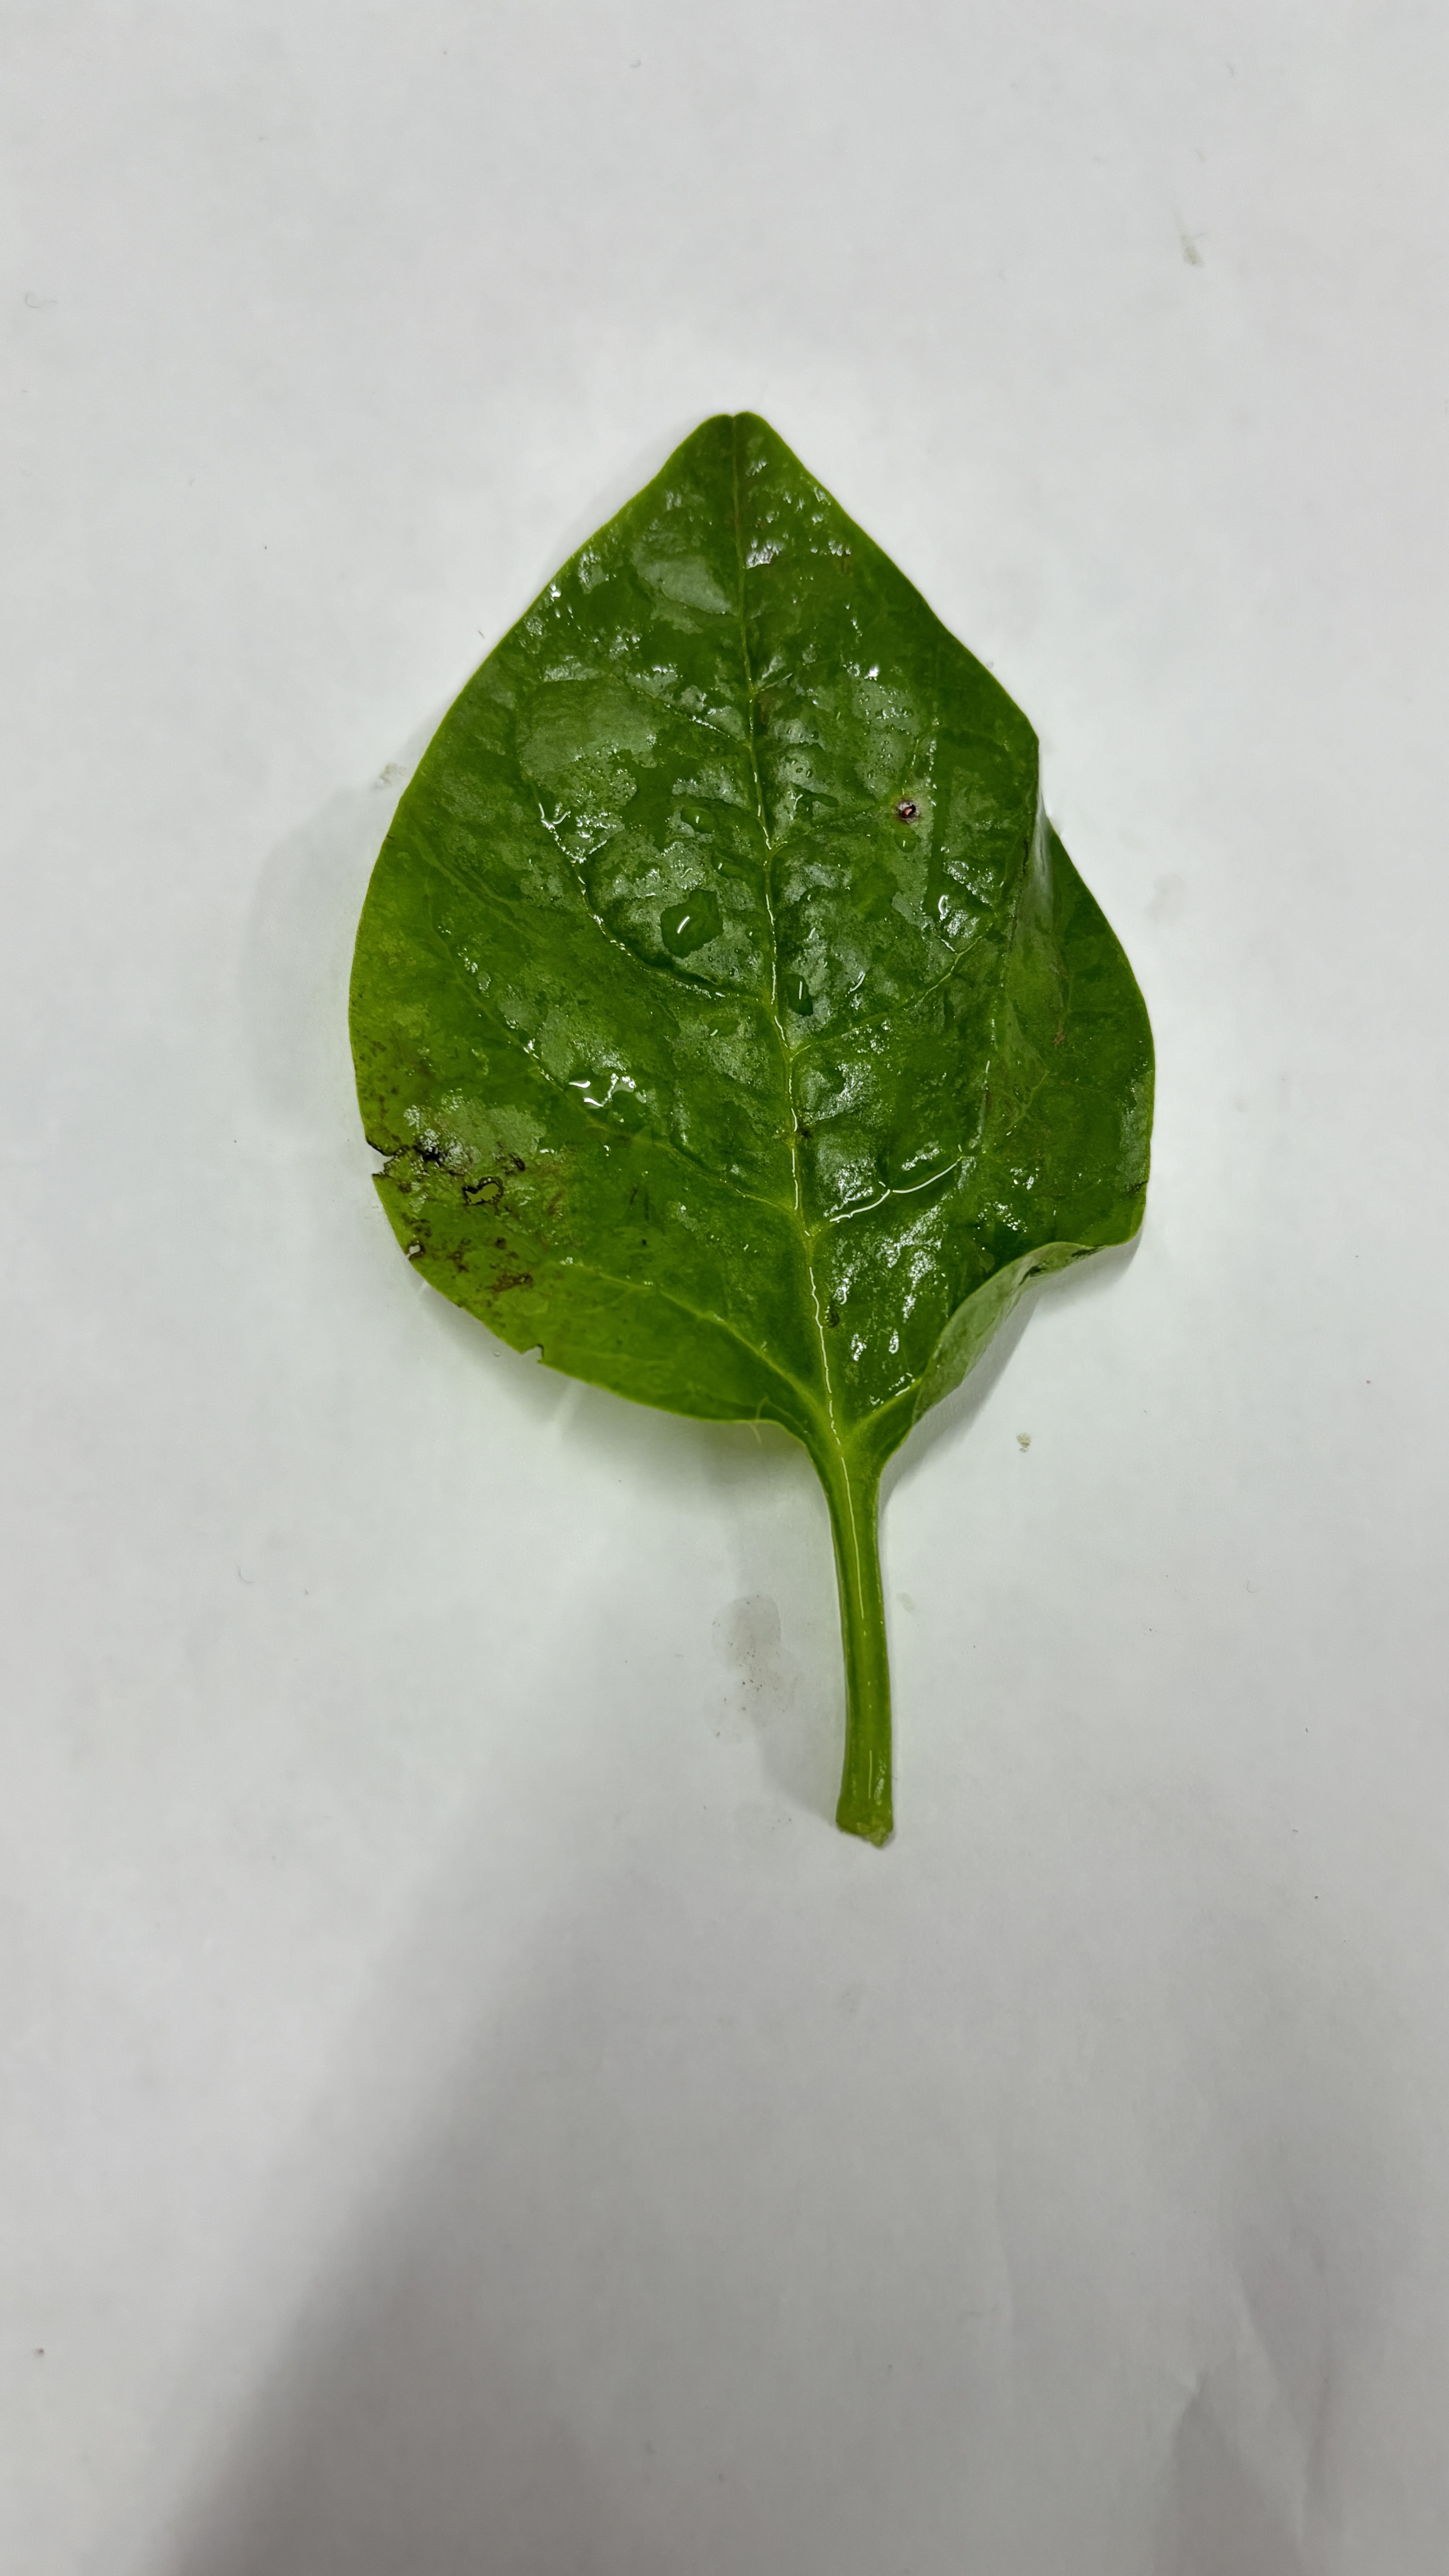
Label: Anthracnose